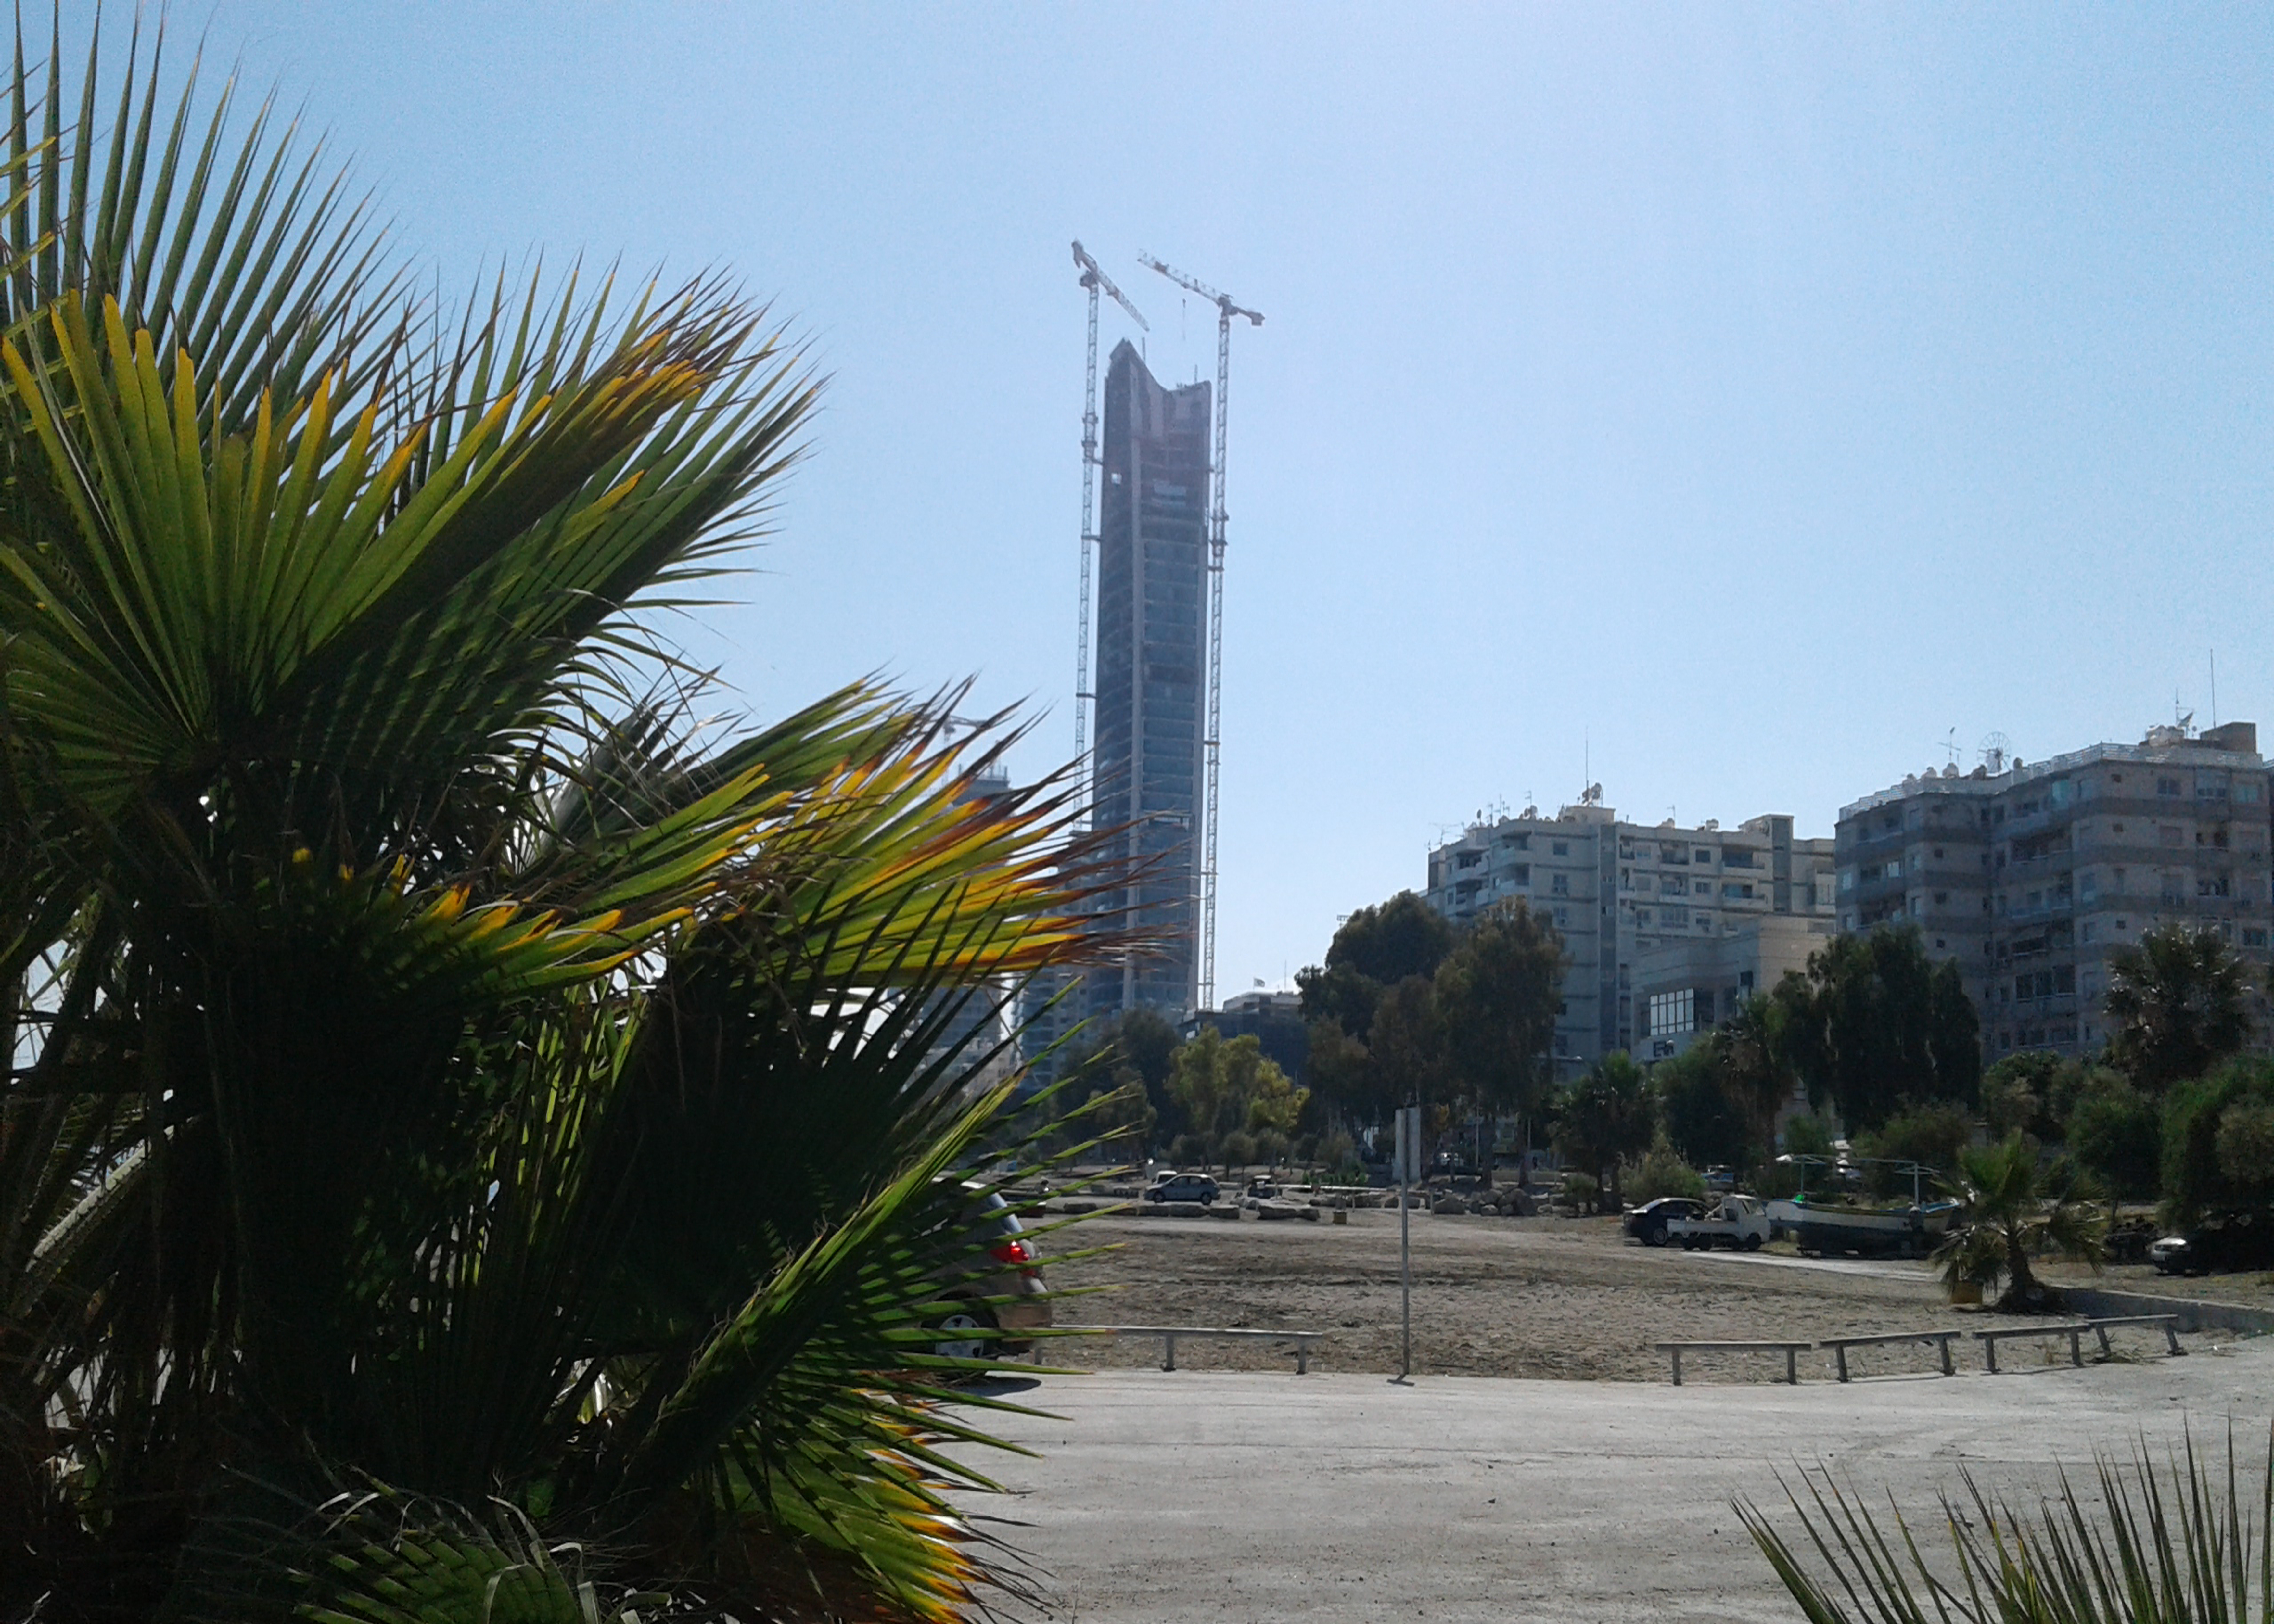
architecture, buildings, development, sky, building, plant, daytime, skyscraper, tree, arecales, body of water, tower, tower block, urban design, terrestrial plant, real estate, condominium, city, landscape, grass, urban area, palm tree, road, leisure, mixed use, cityscape, apartment, attalea speciosa, Desert Palm, tourism, tropics, vacation, horizon, commercial building, sea, street, downtown, skyline, headquarters, flowering plant, ocean, landscaping, corporate headquarters, Sabal palmetto